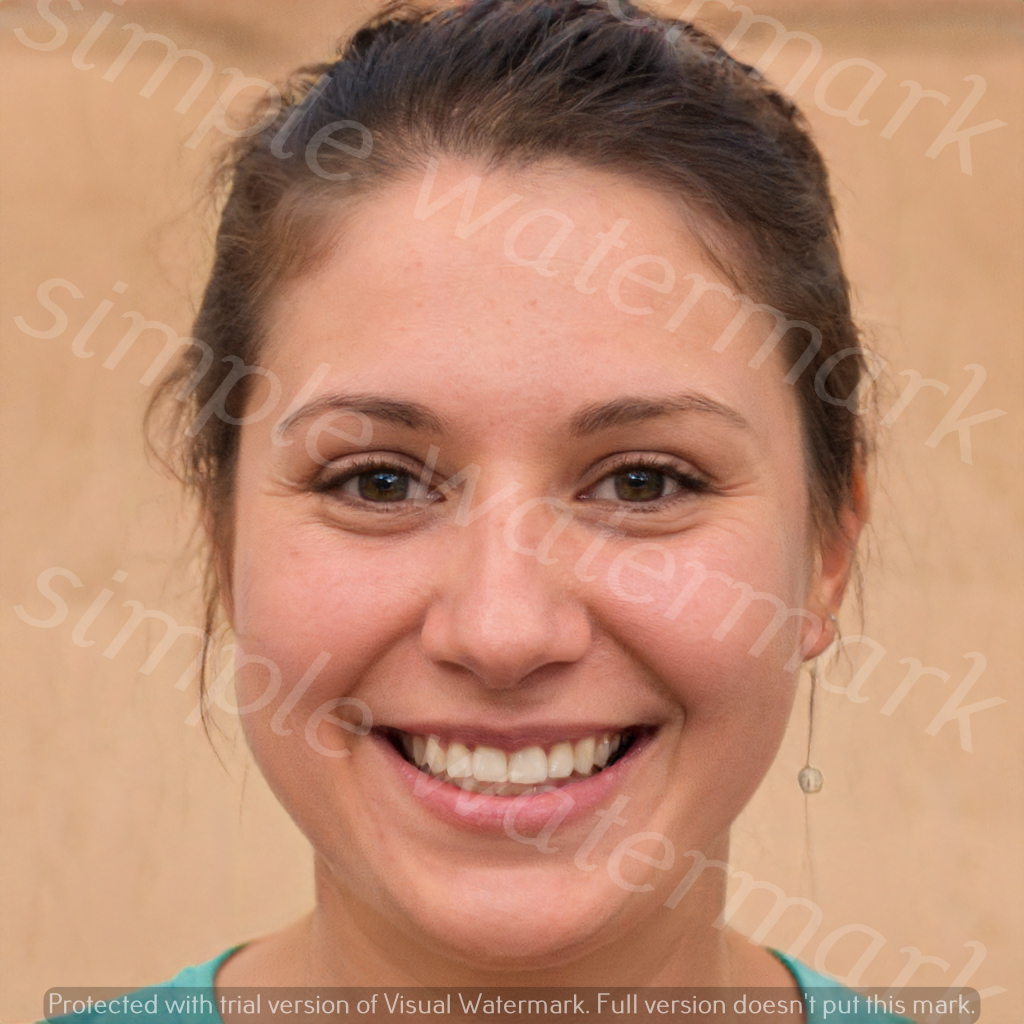
Label: Watermark